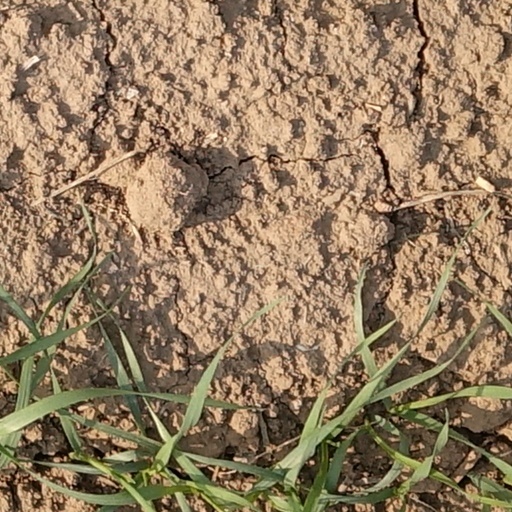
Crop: wheat